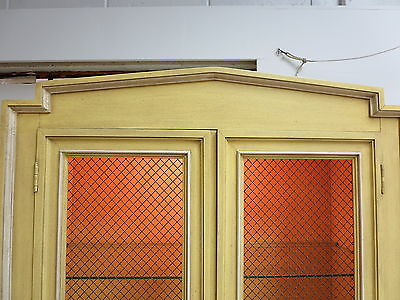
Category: cabinet